Ken Knowlton

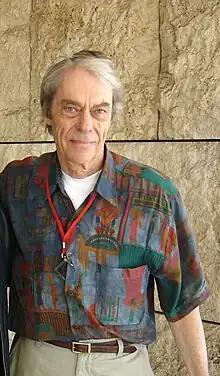
Knowlton in 2007

Kenneth Charles Knowlton (June 6, 1931 – June 16, 2022) was an American computer graphics pioneer, artist, mosaicist and portraitist. In 1963, while working at Bell Labs, he developed the BEFLIX programming language for creating bitmap computer-produced movies. In 1966, also at Bell Labs, he and Leon Harmon created the computer artwork "Computer Nude (Studies in Perception I)".